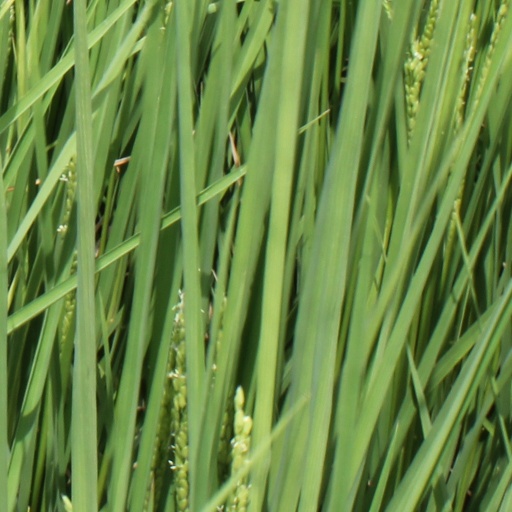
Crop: rice